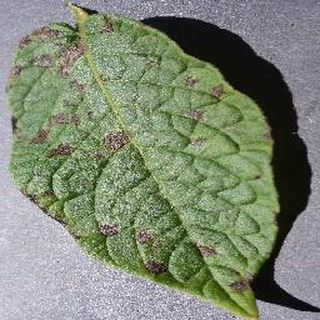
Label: potato_early_blight